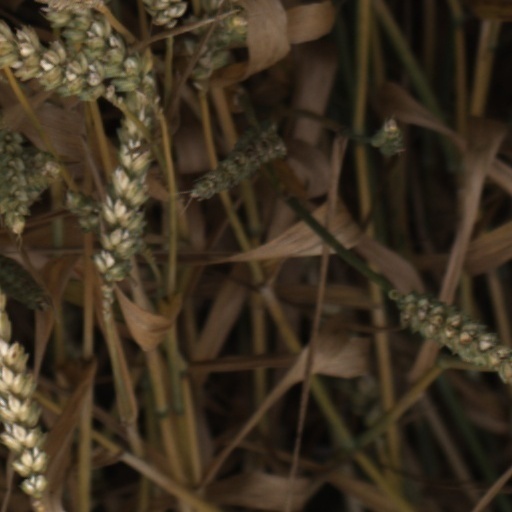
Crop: wheat